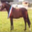
Label: horse